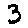
Label: 3